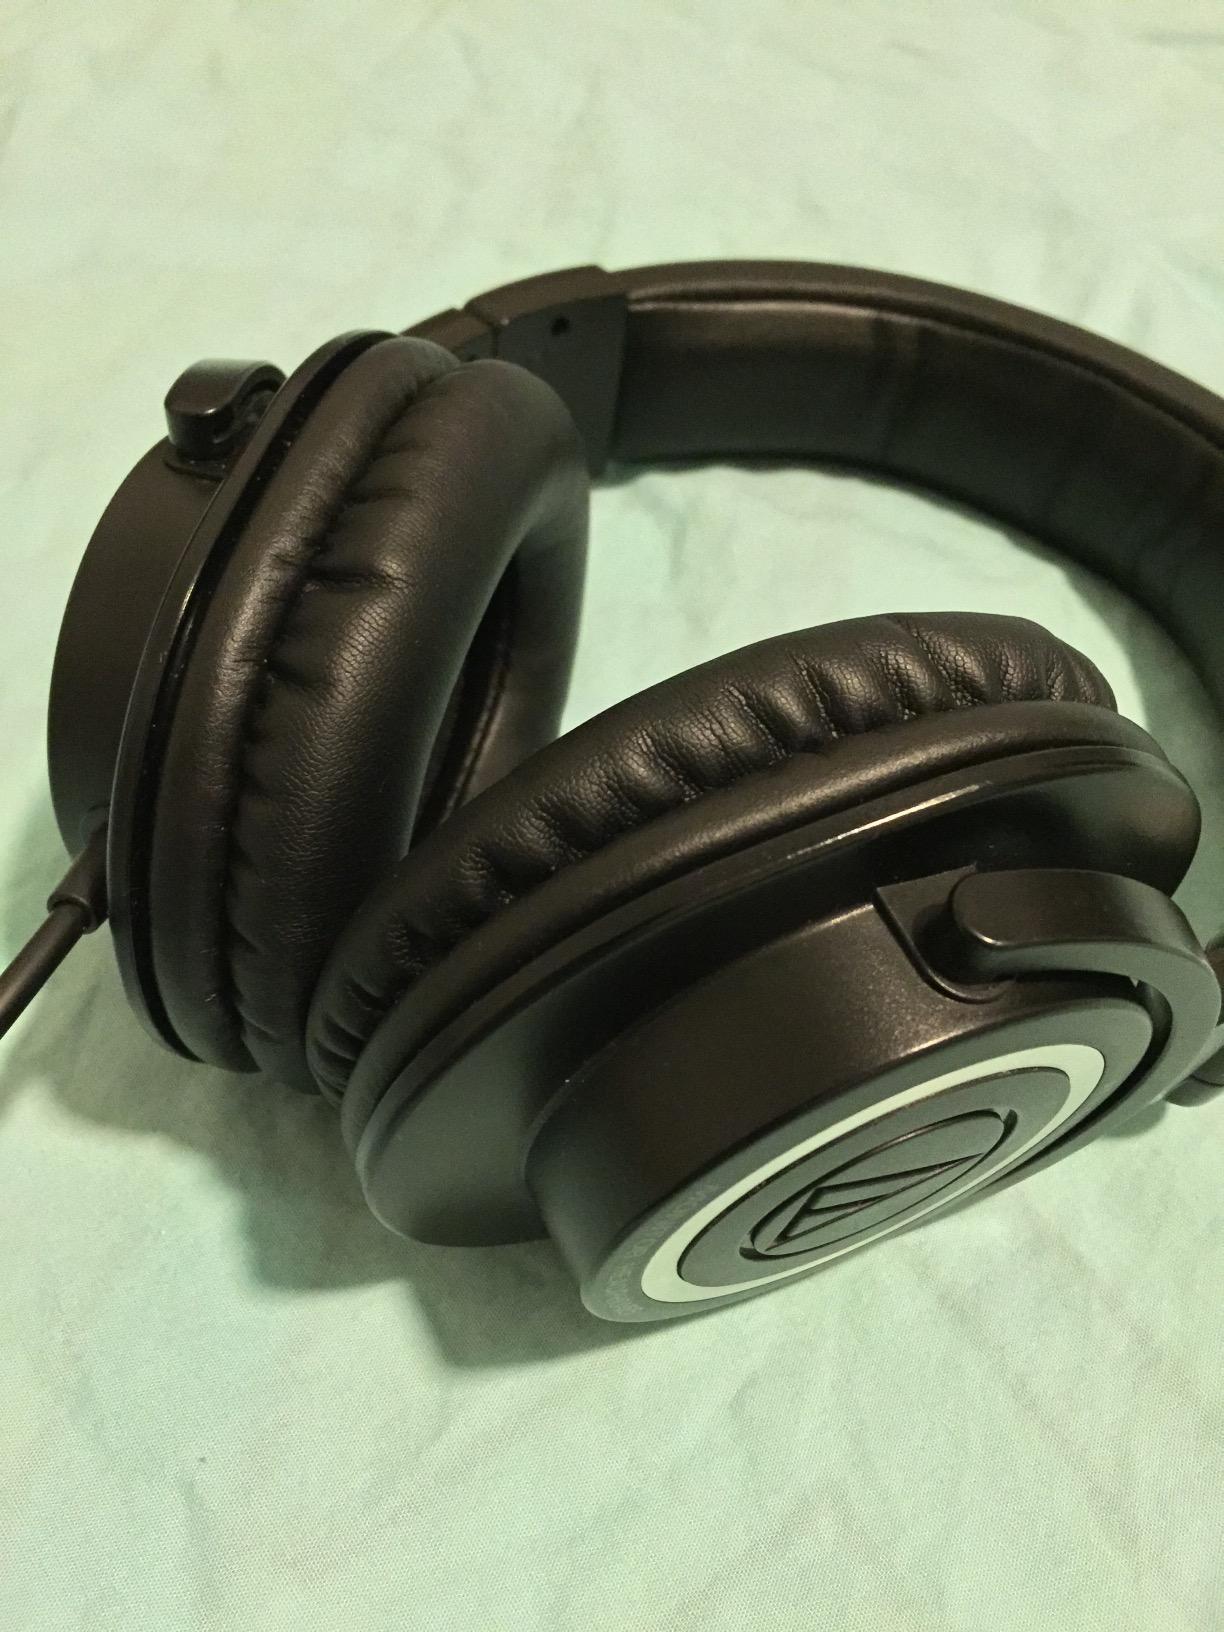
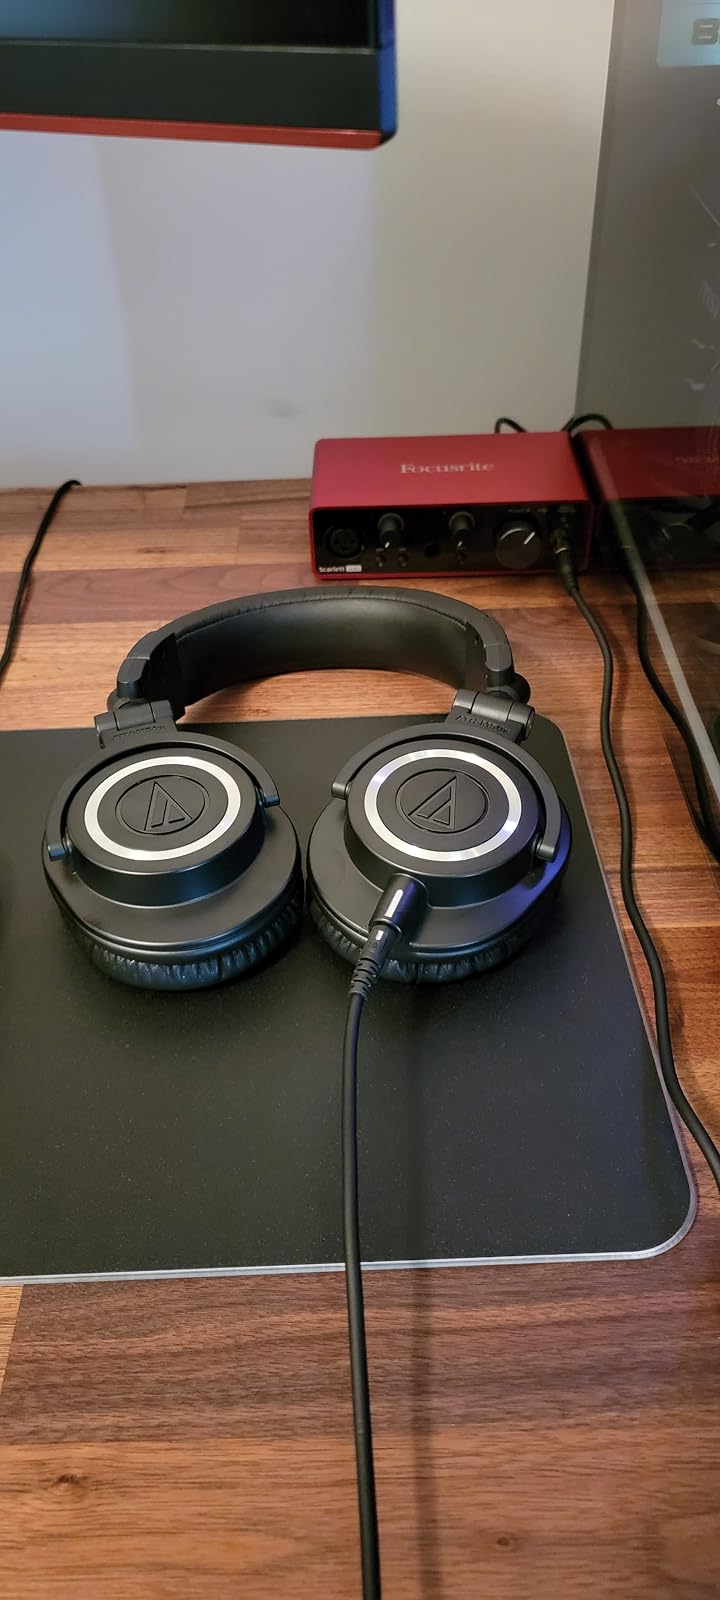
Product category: headphones
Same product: no